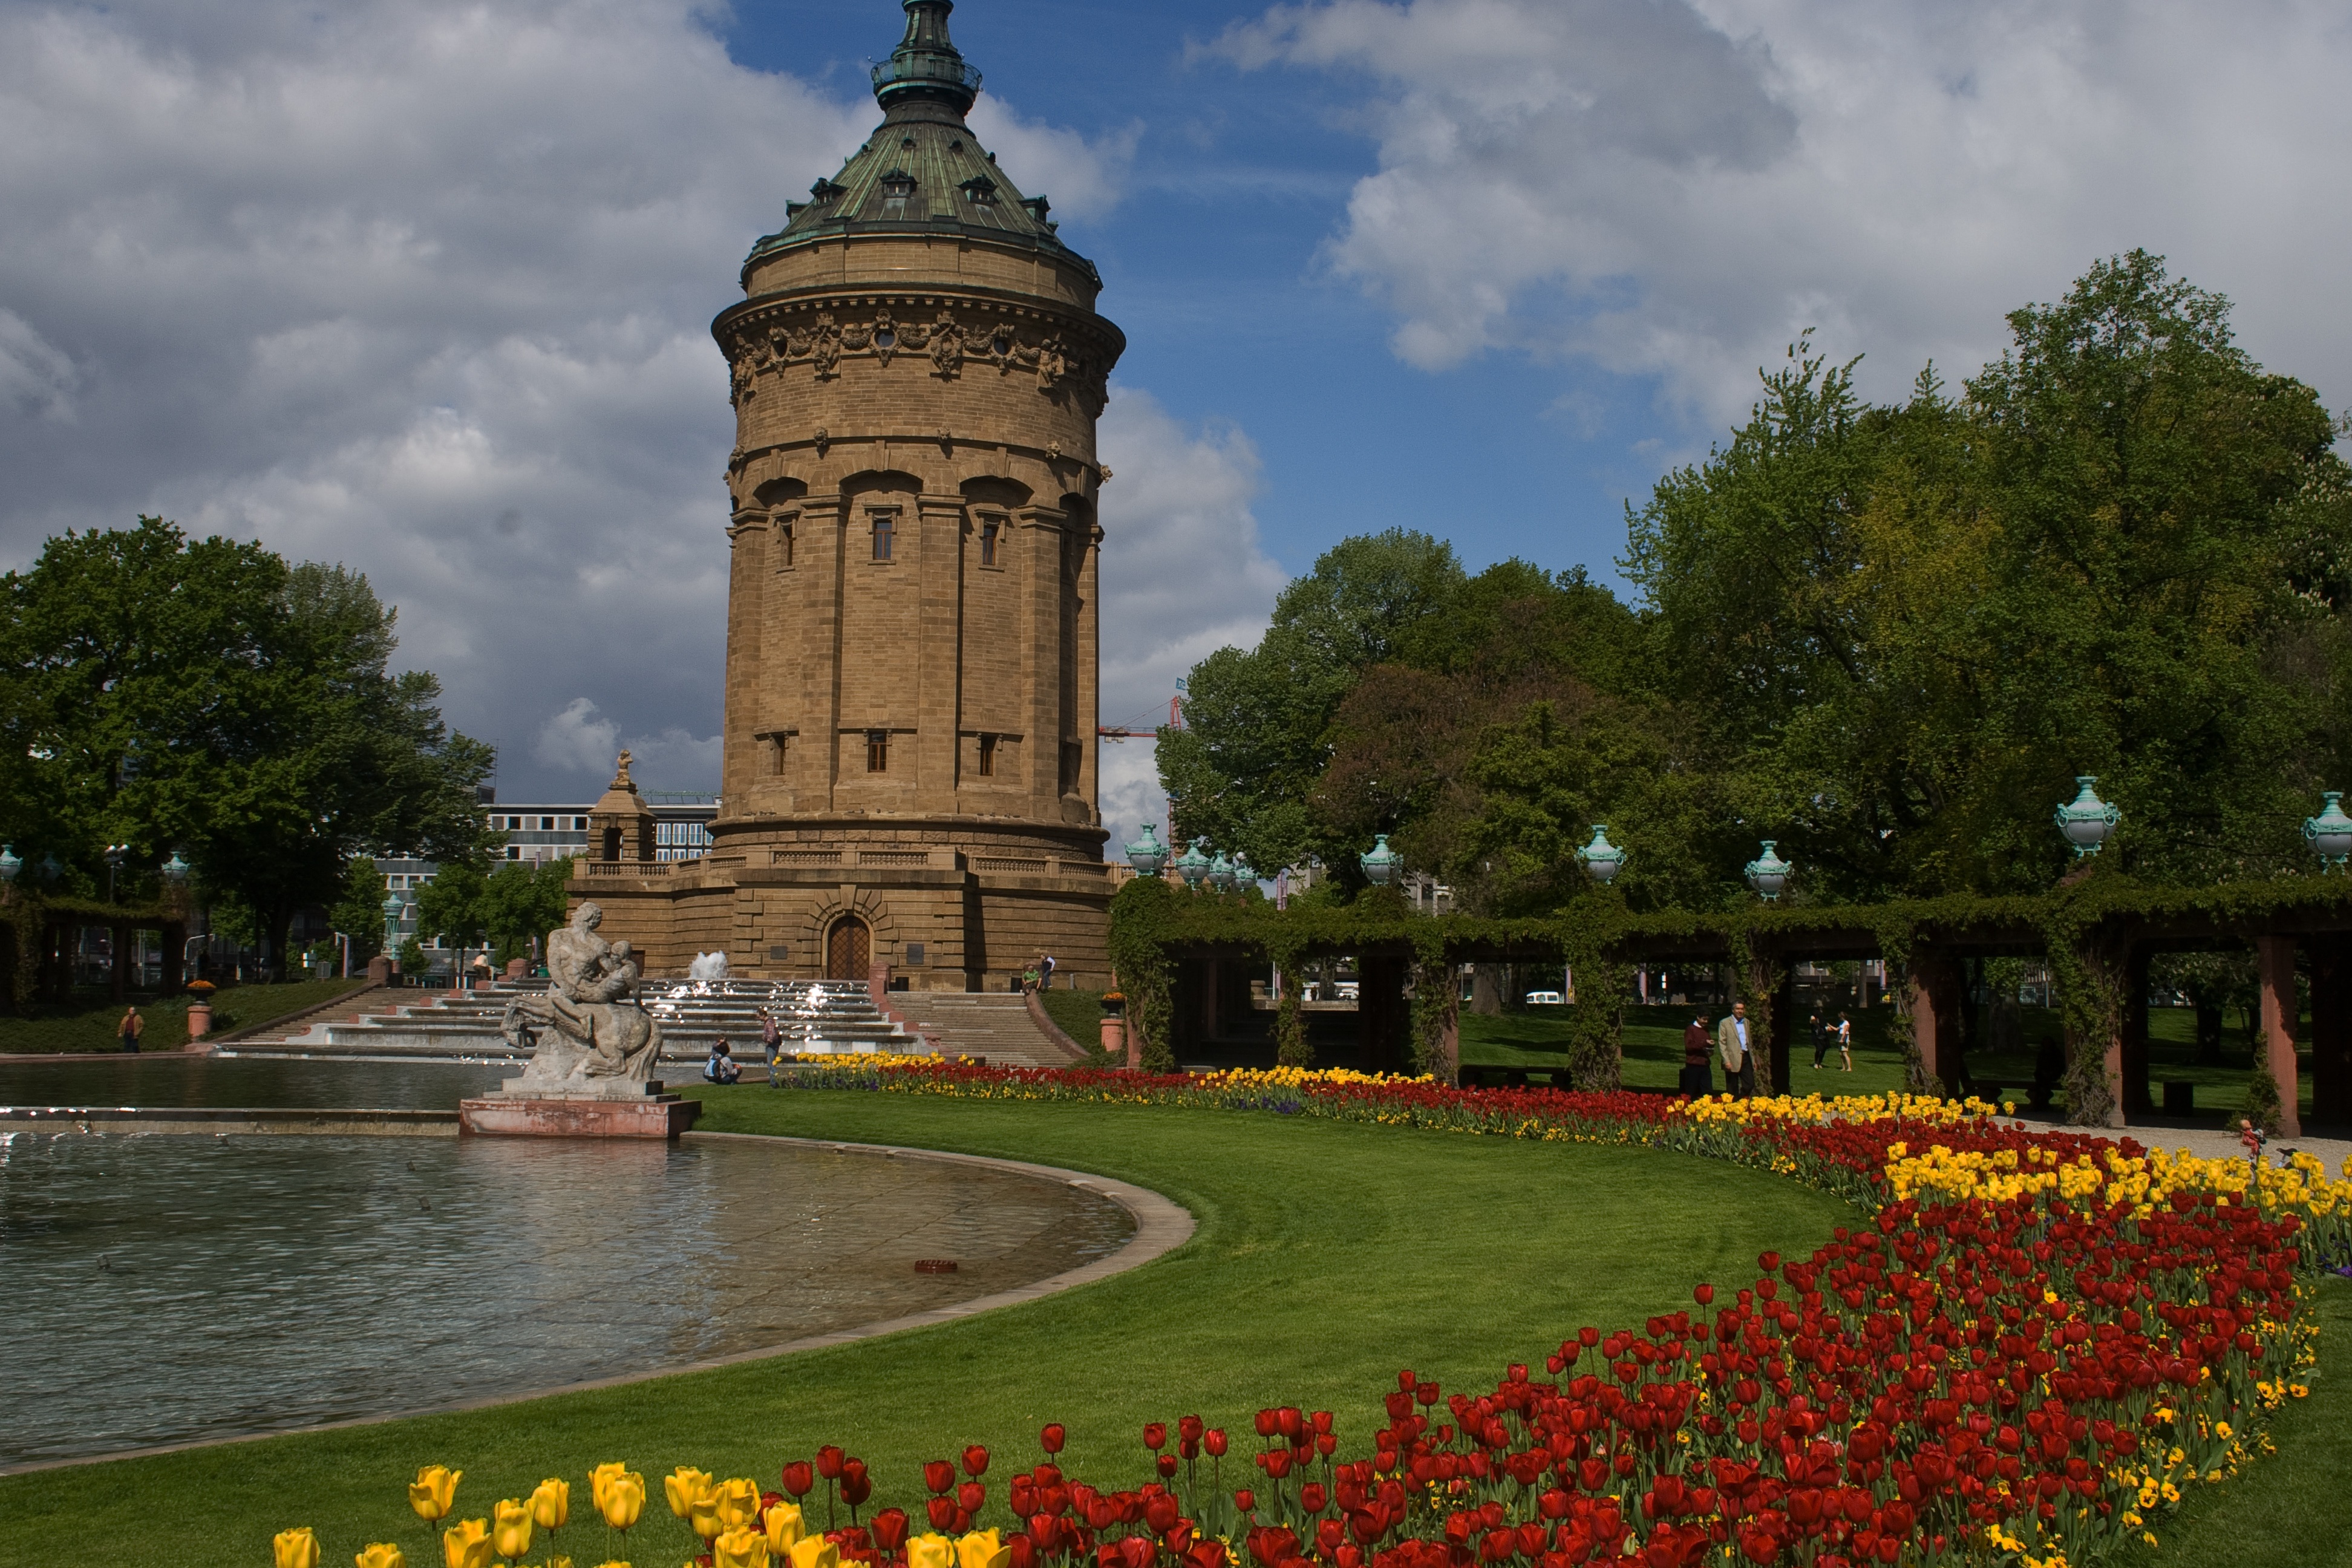
flower, chateau, palace, monument, tower, park, landmark, garden, tourism, flowers, water tower, memorial, mannheim